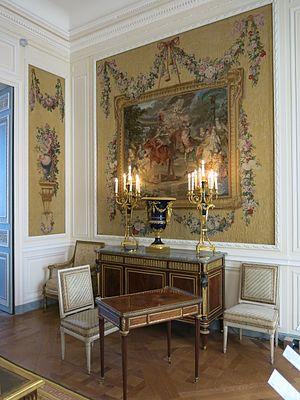
Mobiliers des résidences royales (Louvre, Salle 59 des Arts Décoratifs).